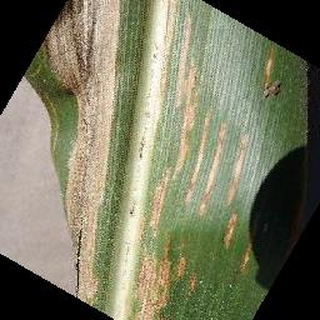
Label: corn_cercospora_leaf_spot